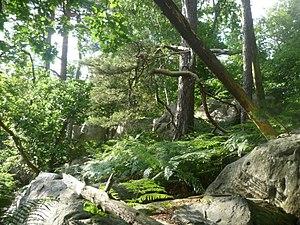
Vue prise en forêt